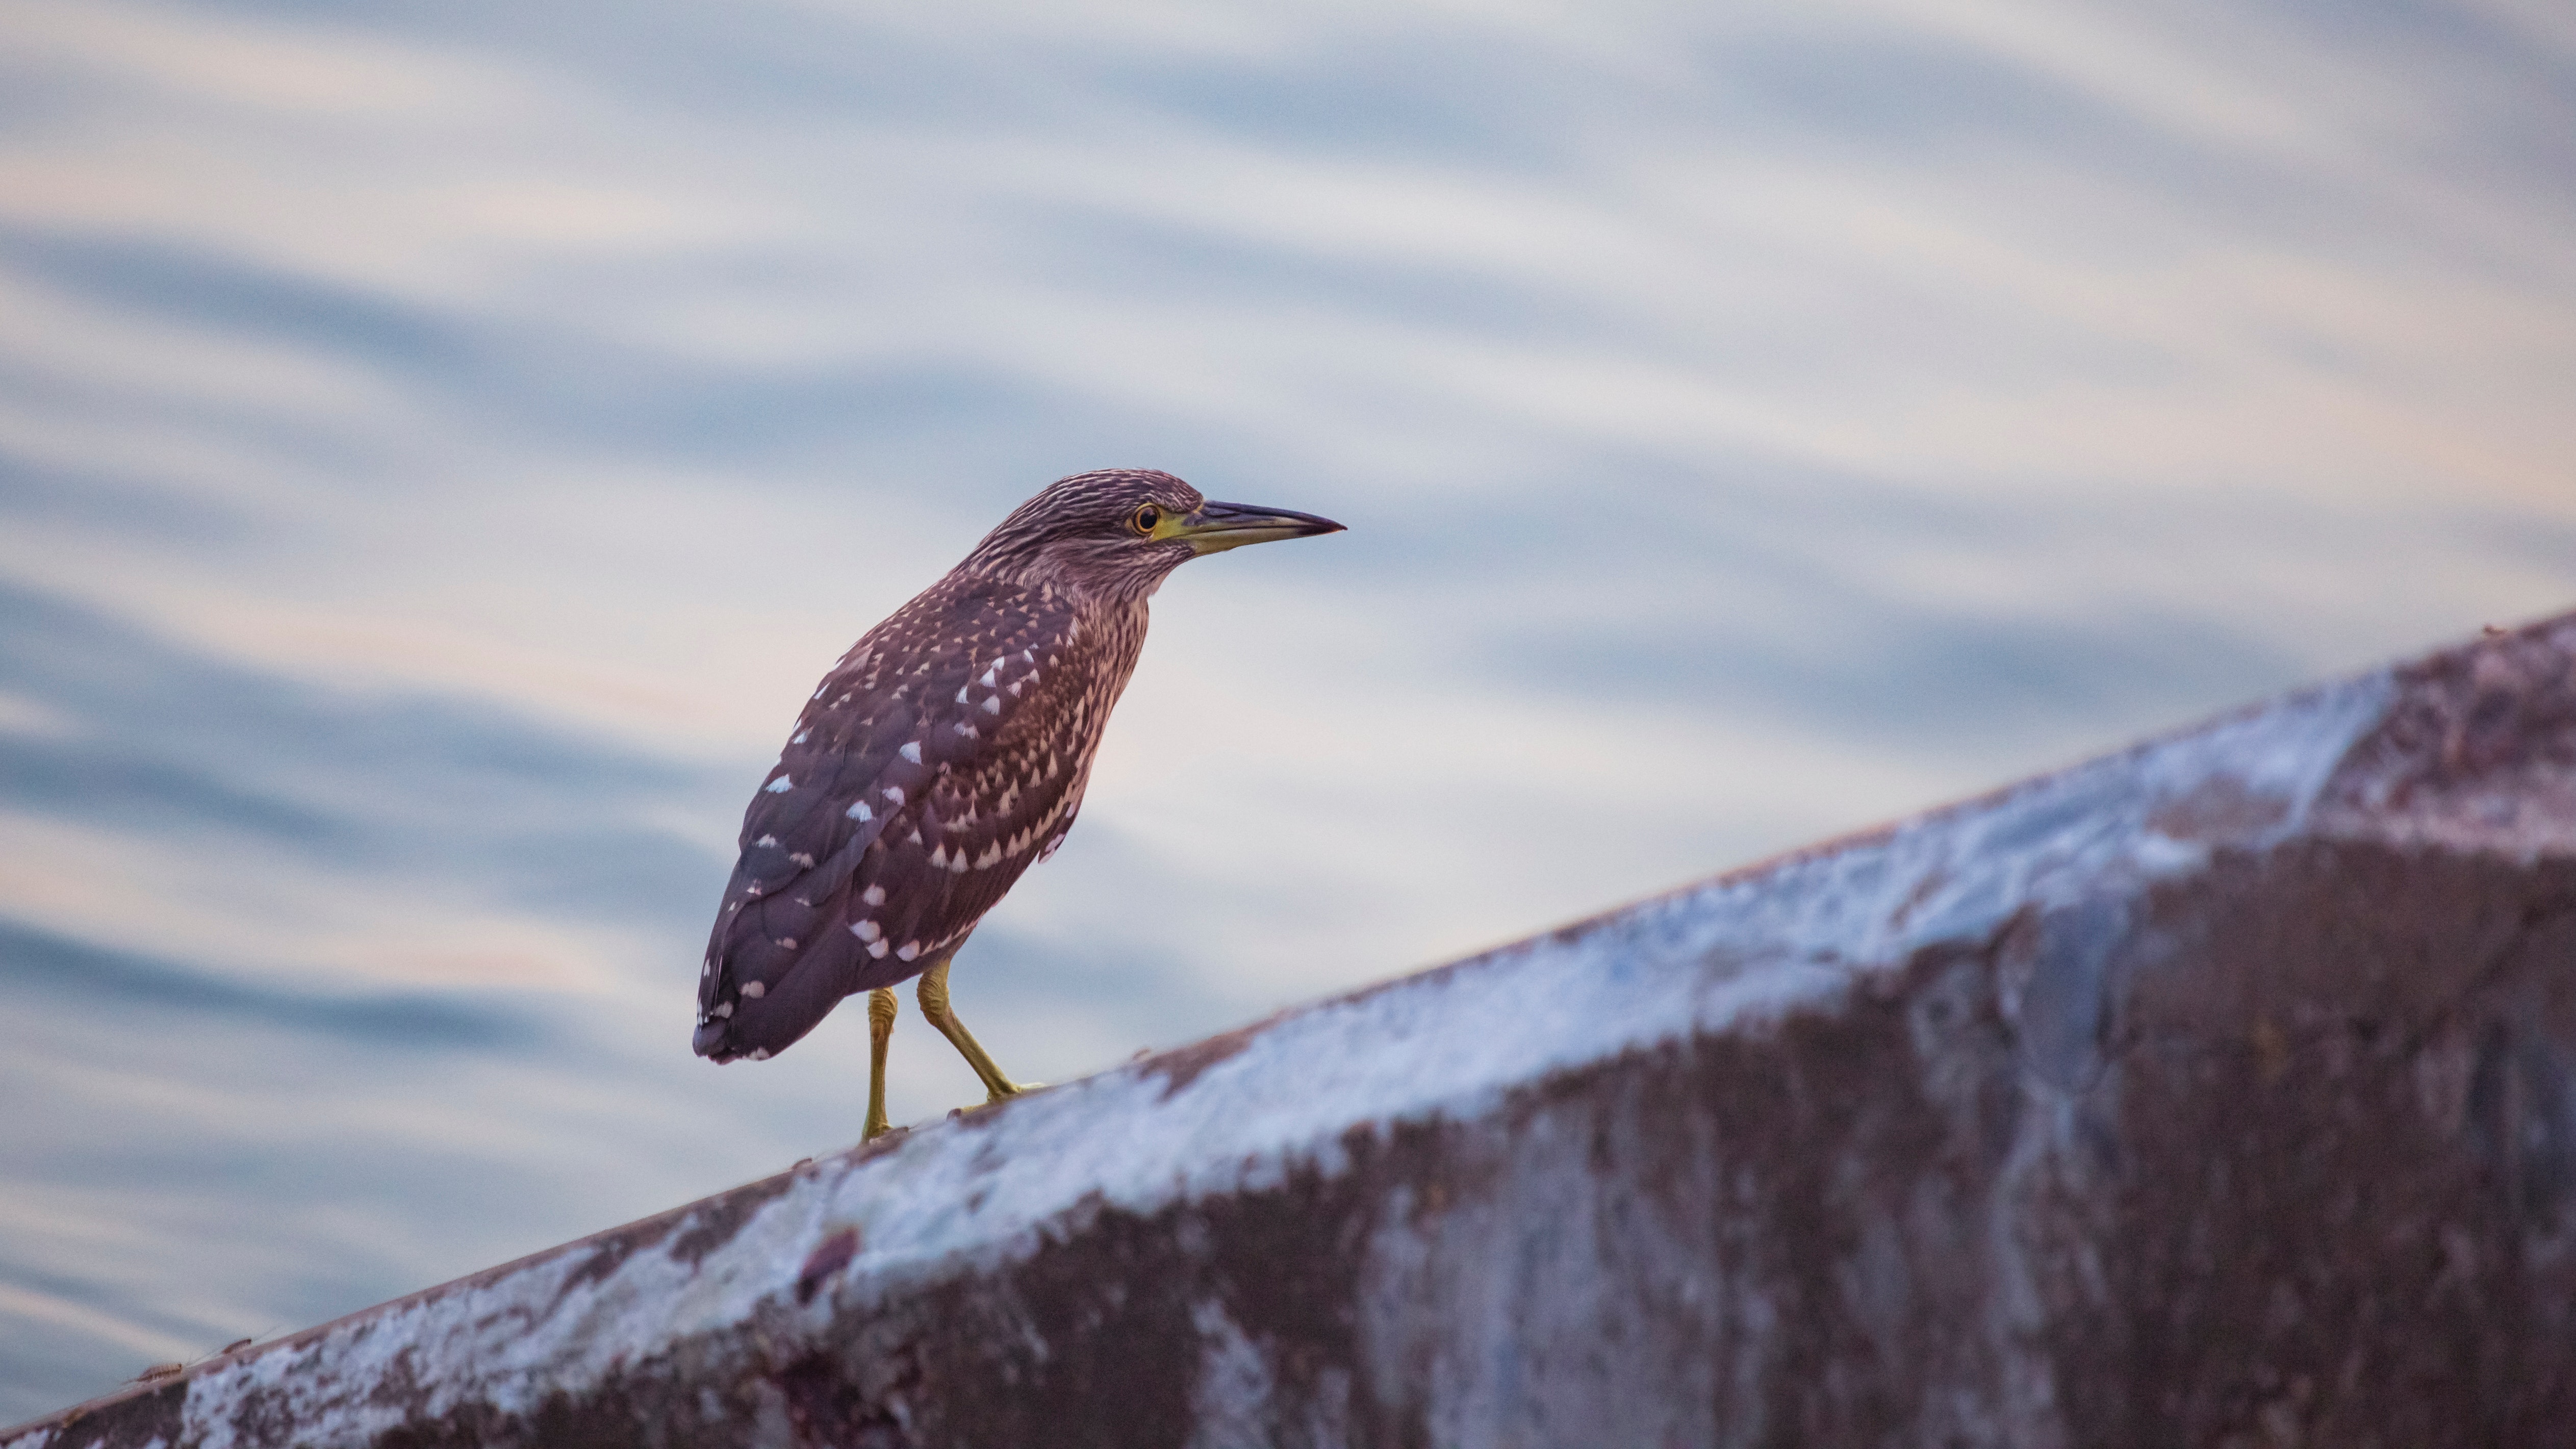
bird, beak, green heron, Butorides, starling, striated heron, european starling, wildlife, night heron